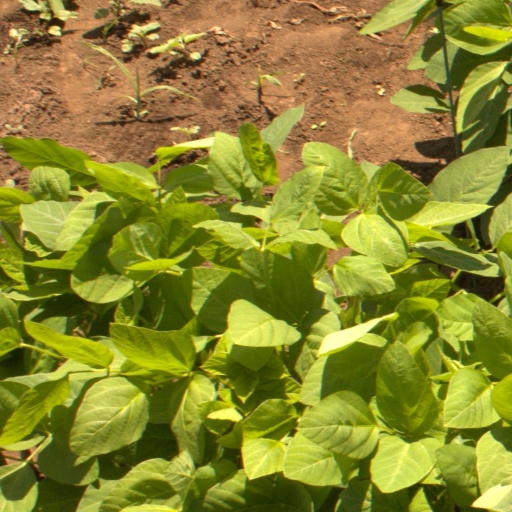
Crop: soybean